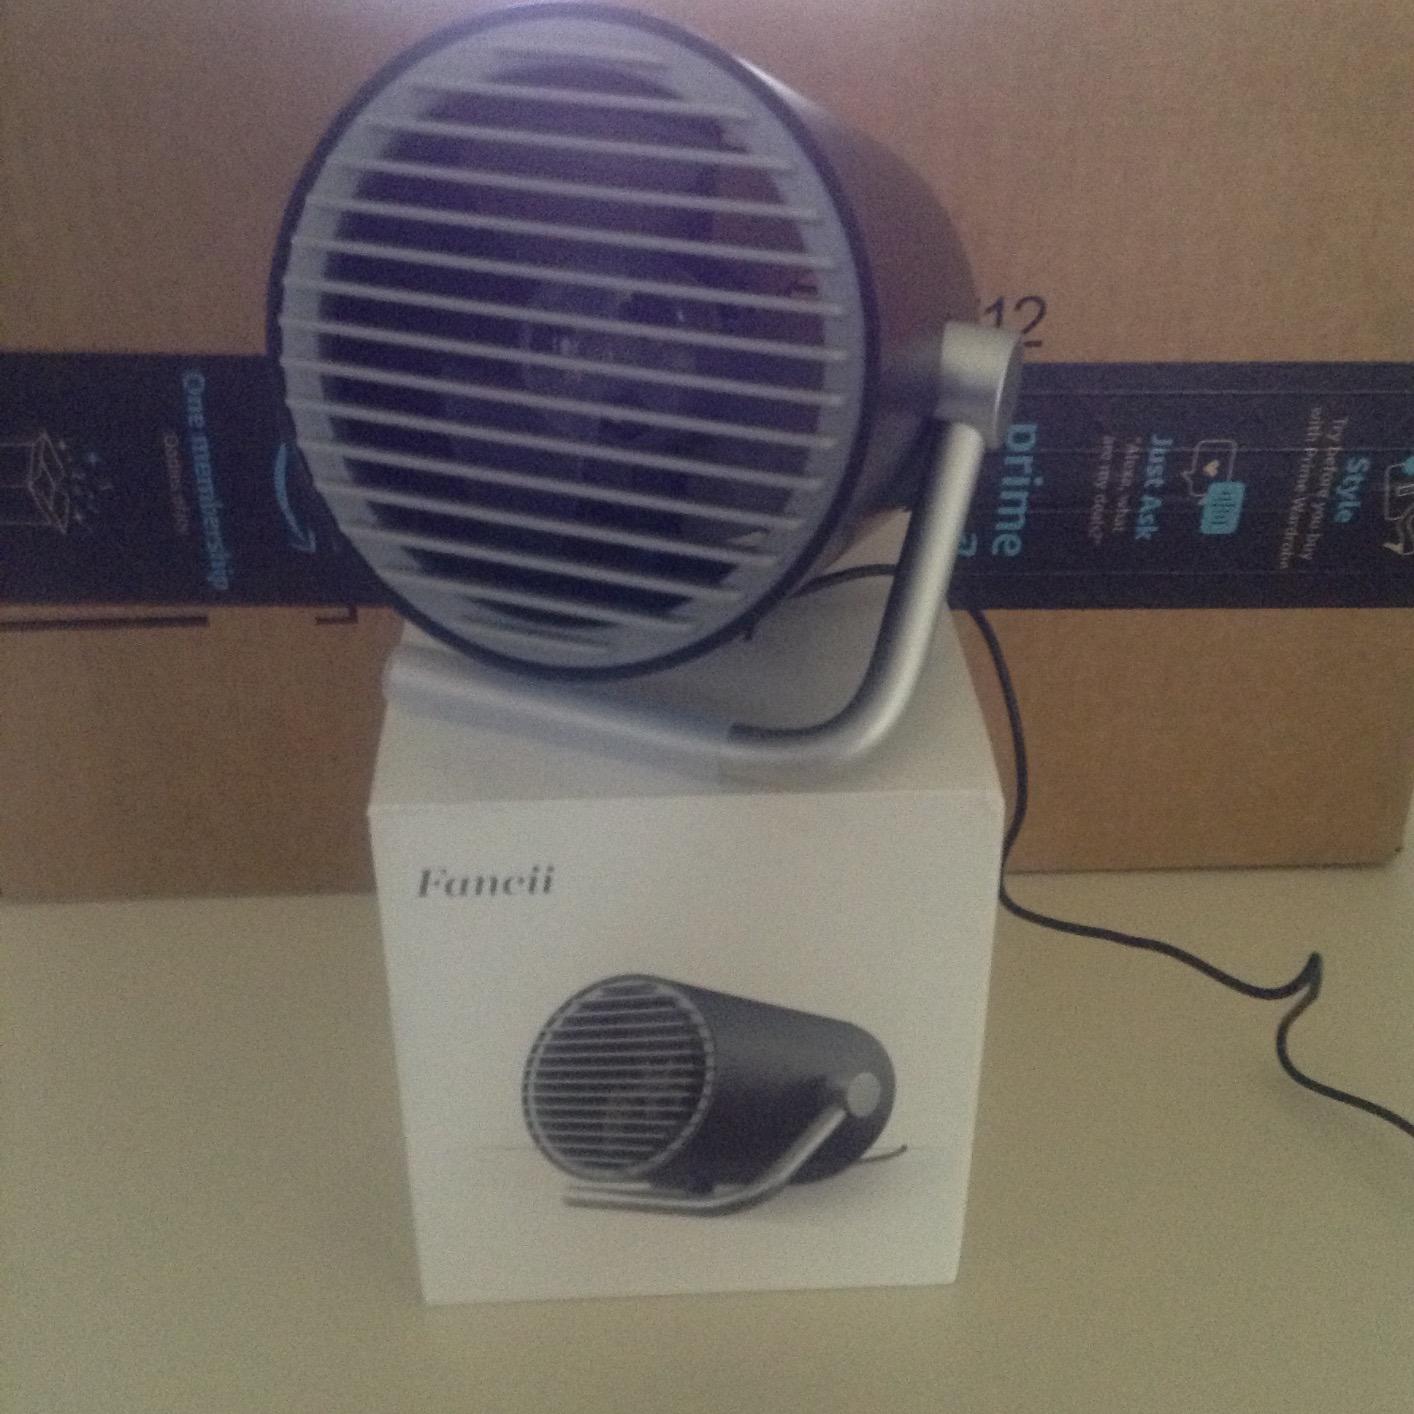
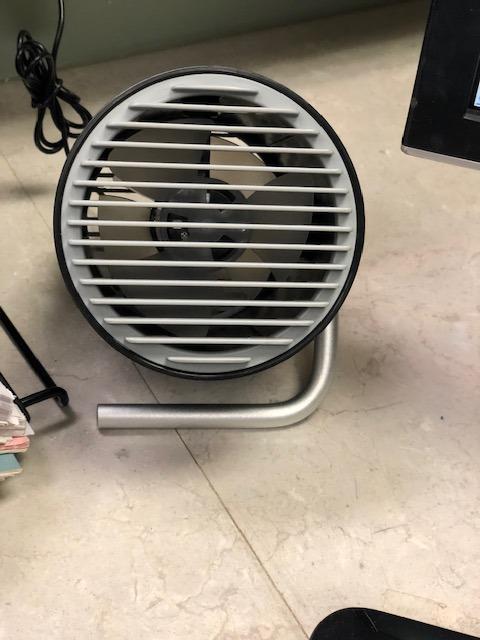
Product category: fan
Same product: yes